Answer in natural language. Which point is closer to the camera taking this photo, point A  or point B? Choose between the following options: B or A
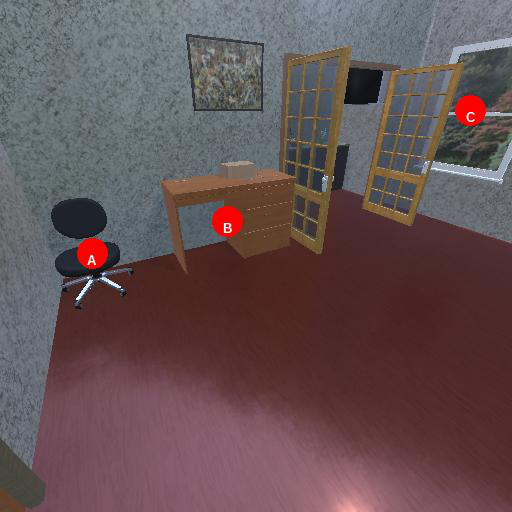
<answer>A</answer>